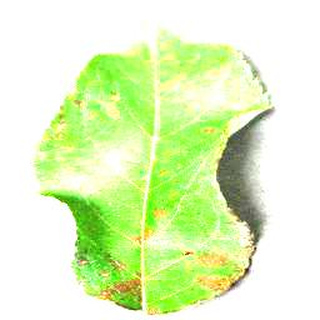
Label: apple_cedar_apple_rust